Stratford station

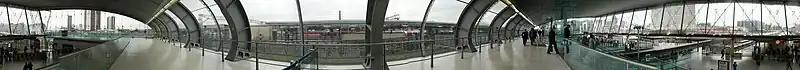
A 360° view taken in October 2005 of the canopy structure housing the ticket hall. The high-level station is through the windows in the centre, the low-level station is on the right, with the gates to the Jubilee line (now removed) on the far left.

In the 1990s, the low-level station was substantially rebuilt as part of the Jubilee Line Extension works. This work included three additional surface platforms and a train crew building (designed by Troughton McAslan) and a large steel and glass building that encloses much of the low-level station, providing a new ticket hall (designed by Wilkinson Eyre). The old ticket hall, at the eastern end of the station and connected via a subway, has since been demolished. The Jubilee line opened to passengers on 14 May 1999 as far as station, and to and in November 1999.